Action of 3 July 1810

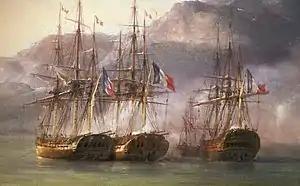
"Ceylon" (far right) at the Battle of Grand Port

Despite the British attack on Saint Paul, French frigates continued to operate in the Indian Ocean, Hamelin personally leading a cruise in the Bay of Bengal during the autumn. His ships seized a number of small merchantmen and in the action of 18 November 1809 he personally defeated and captured three large East Indiamen in convoy. Before his squadron and their prizes returned to Isle de France in late December, they had also captured the British brig HMS "Victor" and the large Portuguese frigate "Minerva". During the winter few ships were at sea, as the risk of being caught in a seasonal hurricane was considered too severe to operate between December and March. Rowley correspondingly withdrew most of his forces to the Cape of Good Hope, leaving a handful of smaller ships to watch the French islands. Hamelin too kept his forces in harbour at Isle de France, replenishing his ships and recruiting sailors from the large pool of unemployed men in Port Napoleon.